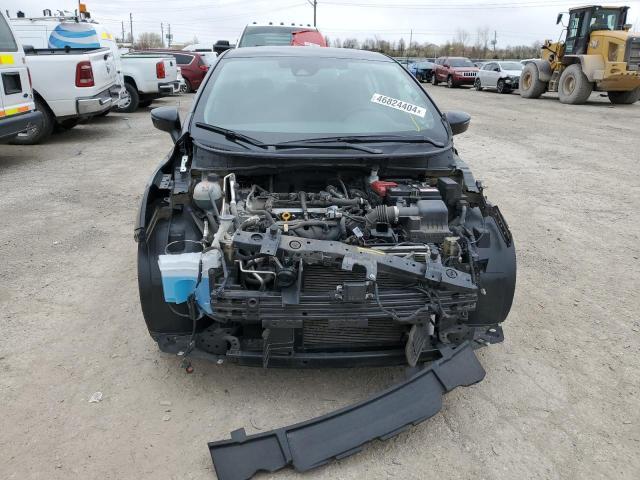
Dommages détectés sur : plaque d'immatriculation avant, pare-choc avant, feu avant droit, feu avant gauche, capot, aile avant droite, aile avant gauche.
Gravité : majeur